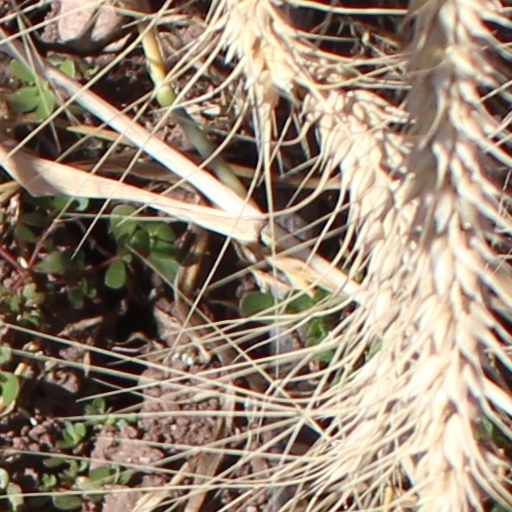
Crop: wheat